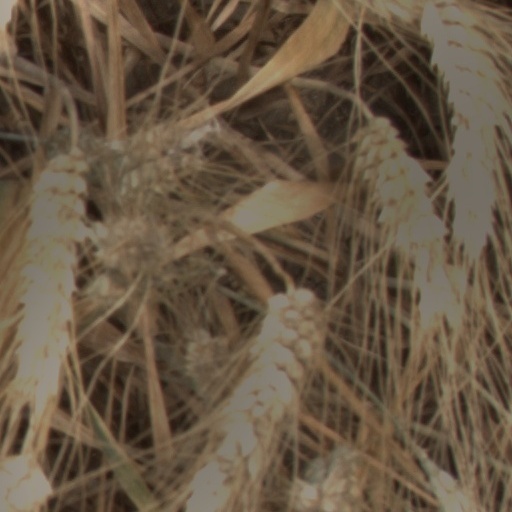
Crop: wheat